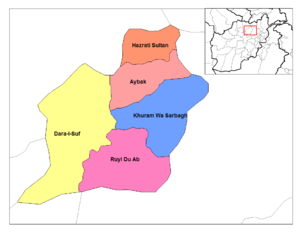
Les provinces d'Afghanistan sont divisés en Wolaswalei ou districts.